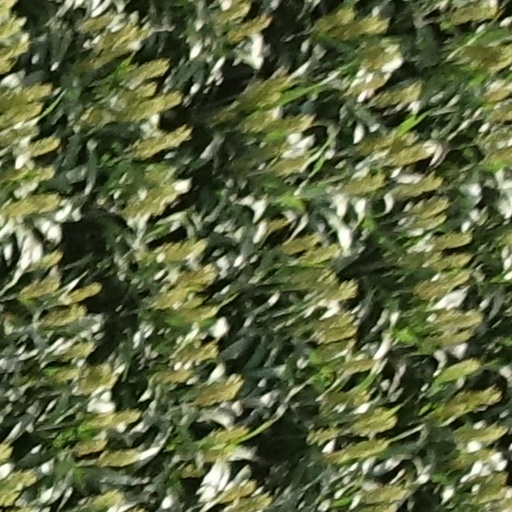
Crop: sorghum